Schwende railway station

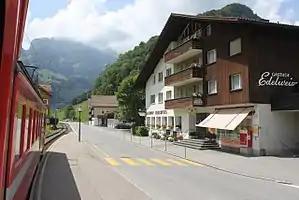
A view from a train at the station in 2013

Schwende railway station is a railway station in the district of Schwende, in the Swiss canton of Appenzell Innerrhoden. It is located on the Gossau–Wasserauen line of Appenzell Railways.